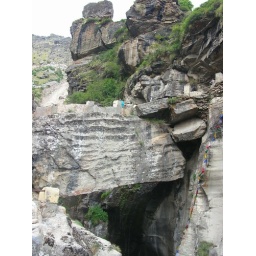
bheem pul supposed to be put by bheema (pandavas) to enable draupadi to cross the river saraswati